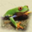
Label: frog